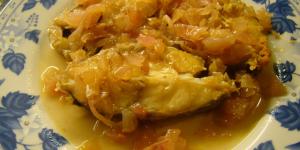
estofado de besugo